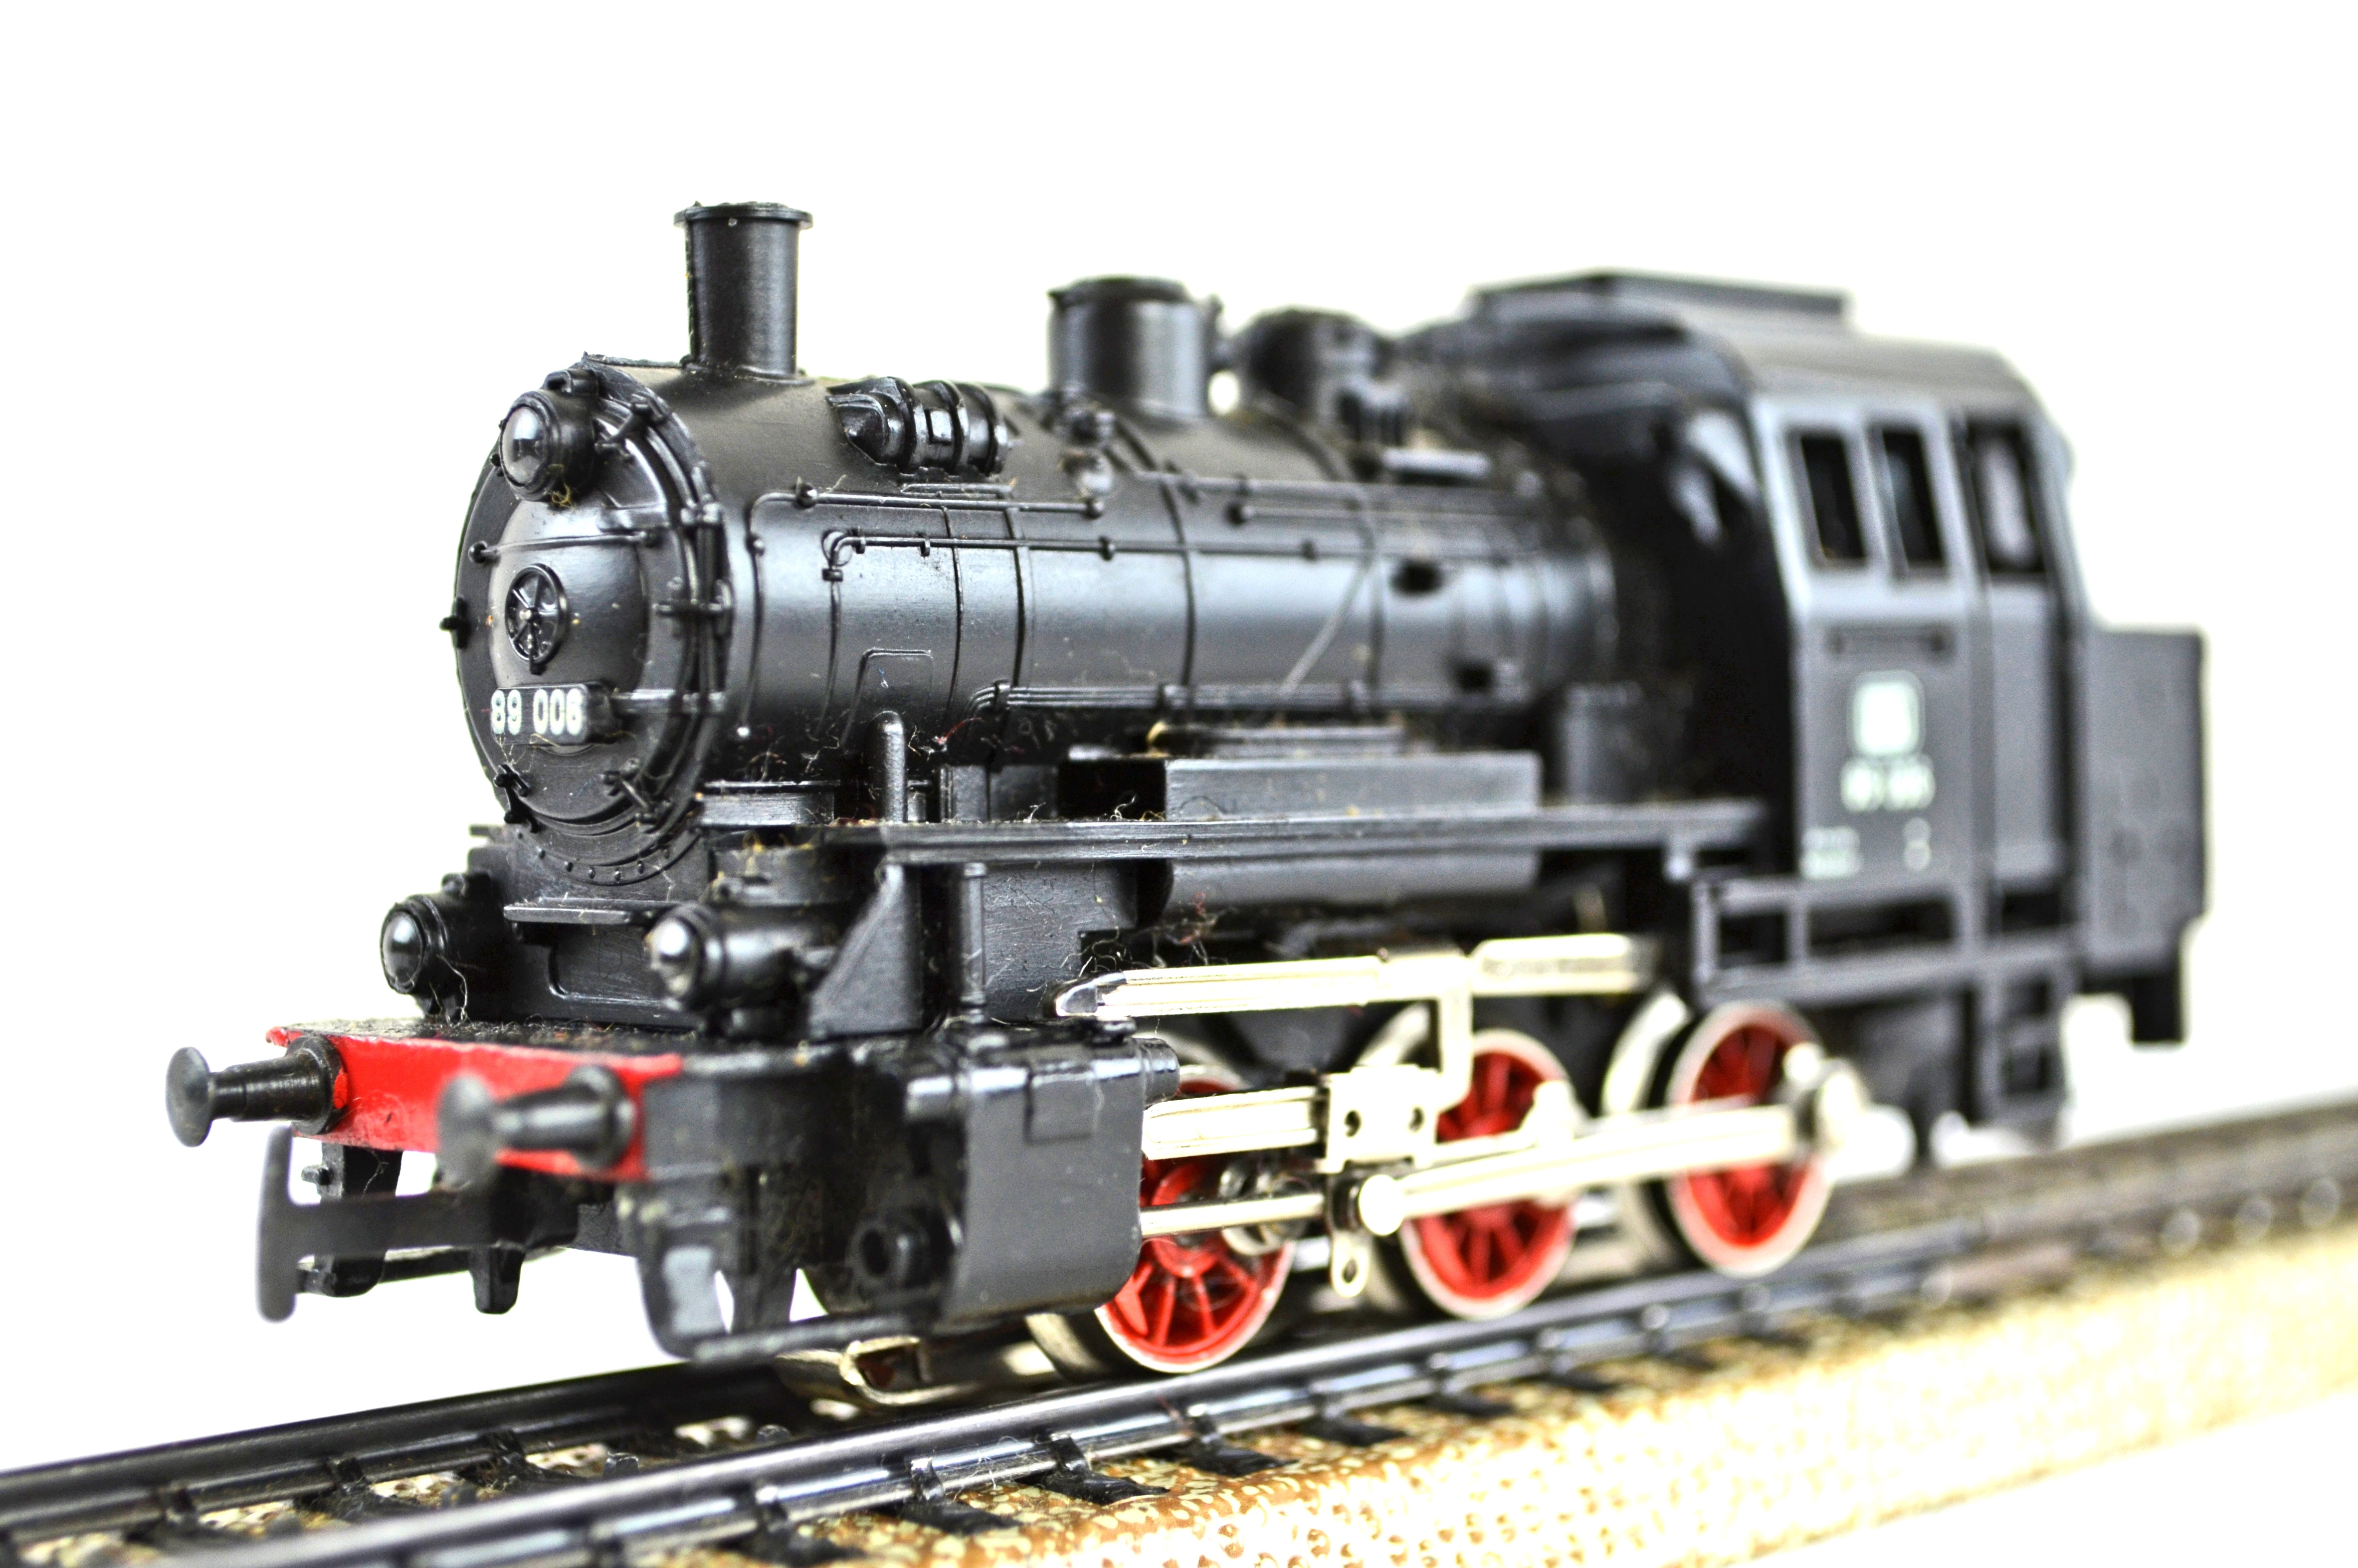
railway, traffic, old, train, transport, model, vehicle, museum, drive, machine, nostalgia, speed, locomotive, engine, toys, loco, nostalgic, steam engine, historically, seemed, gleise, rail traffic, steam locomotive, switcher, steam railway, model railway, m rklin, aircraft engine, automotive engine part